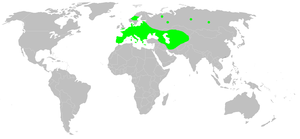
Ballus chalybeius est une espèce d'araignées aranéomorphes de la famille des Salticidae.